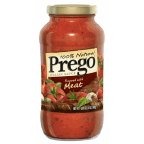
Item Name: Prego 100% Natural Flavored with Meat Pasta Sauce 24 oz (Pack of 12)
Bullet Point: 100% natural
Product Description: Prego 100% Natural Flavored with Meat Pasta Sauce 24 oz (Pack of 12)
Value: 288.0
Unit: Fl Oz

Price: 2.59